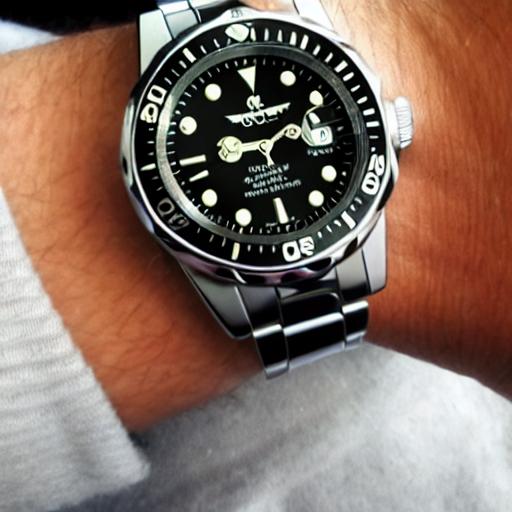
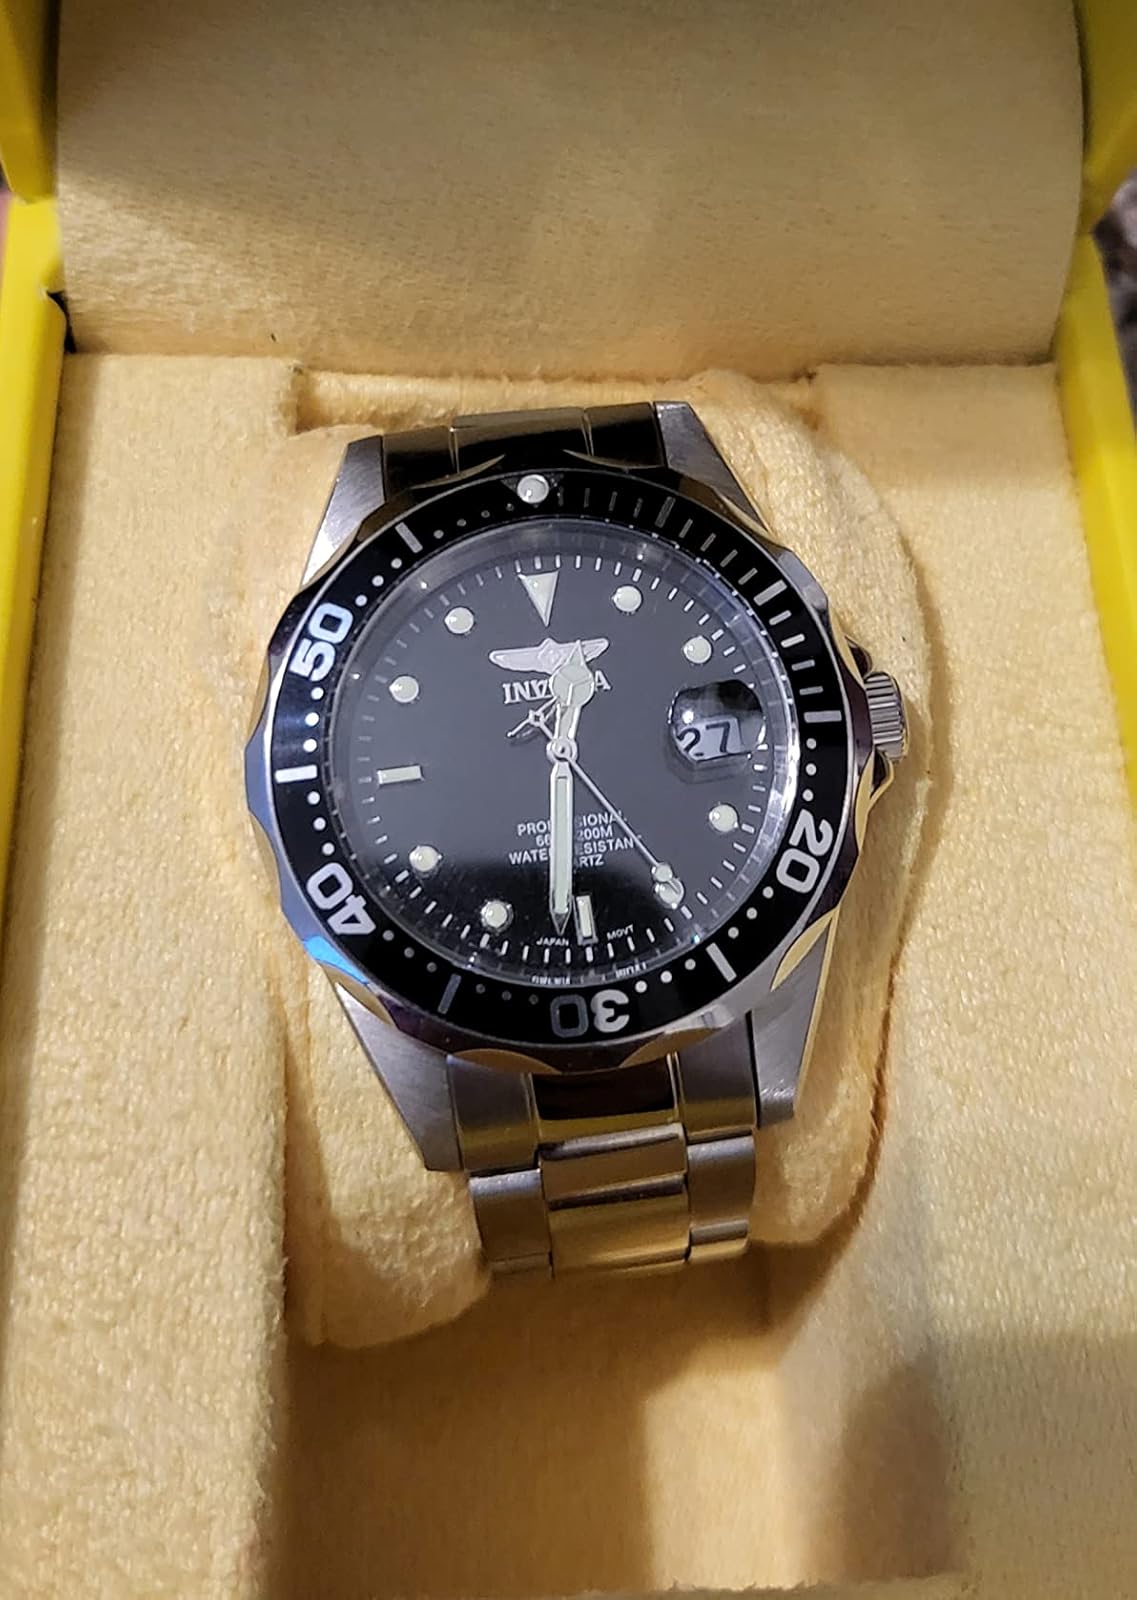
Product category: accessories_watch
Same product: no